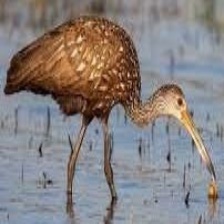
Species: LIMPKIN
Scientific name: ARAMUS GUARAUNA